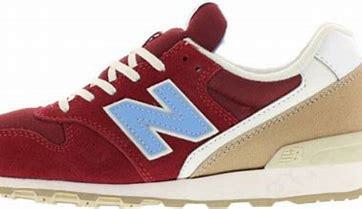
Brand: New
Model: Balance New Balance 996 Marathon